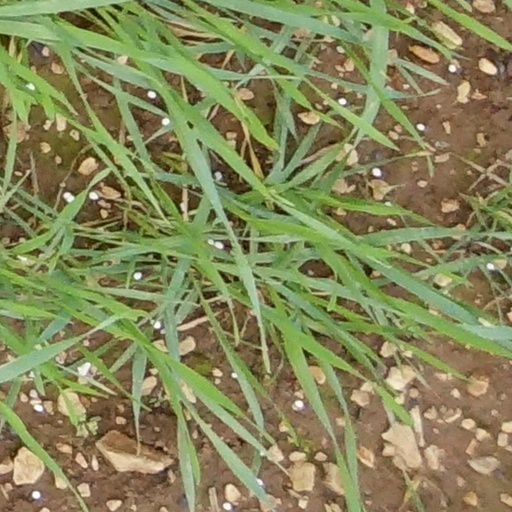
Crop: wheat